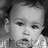
Emotion: neutral